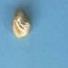
Maize quality: Bad